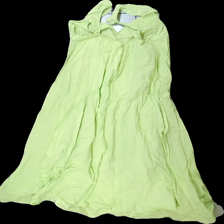
View: back
Type: Dress
Category: Ladies
Brand: Missing
Colors: Green
Material: 100% cotton
Cut: Regular, V-collar
Season: All
Price range: <50
Recommended usage: Reuse